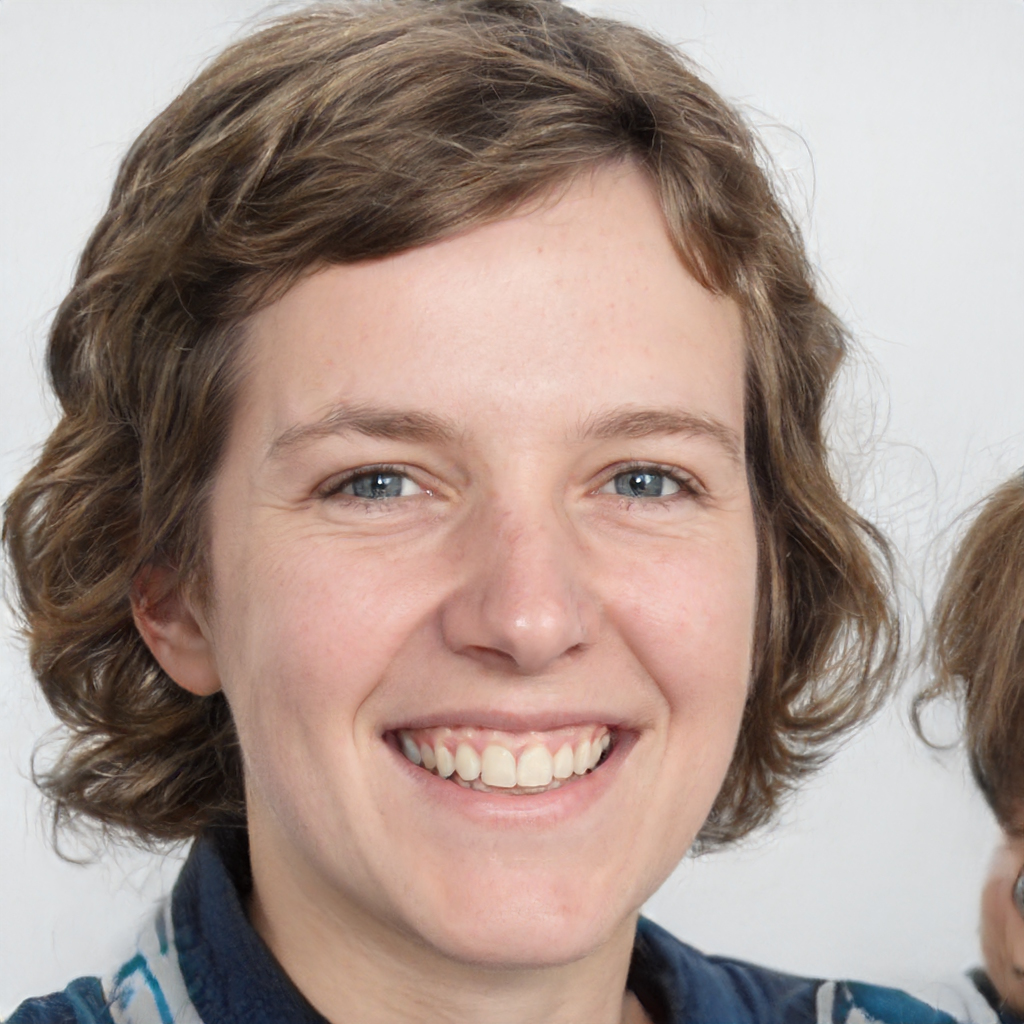
Label: Colored